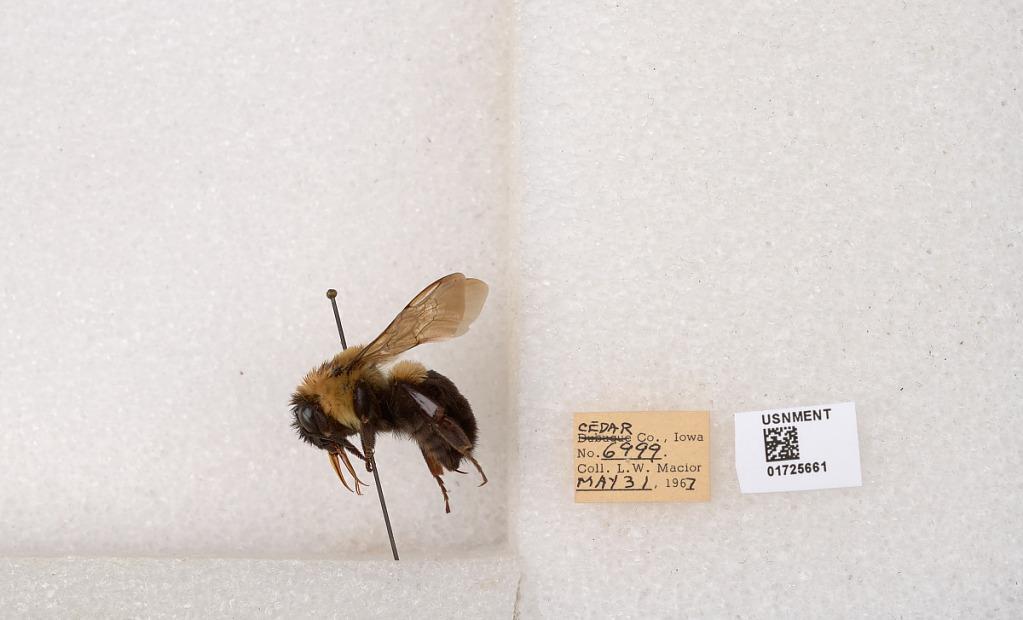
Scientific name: Bombus impatiens Cresson
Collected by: L. Macior
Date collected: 1967-5-31
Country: United States
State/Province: Iowa
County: Cedar
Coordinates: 41.7723, -91.1324